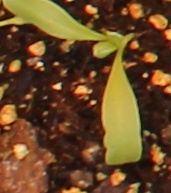
Label: Sugar beet